Parachutist Badge (United Kingdom)

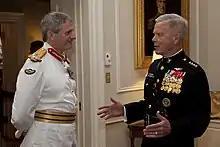
Major General Martin Smith (left) with the SBS parachutist badge on his right sleeve.

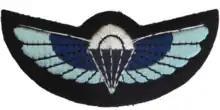
British Army SAS Parachute Badge with Wings

SAS pattern parachute wings, designed by Lieutenant Jock Lewes and based on the stylised sacred Ibis wings of Isis of Egyptian iconography depicted in the décor of Shepheard's Hotel in Cairo, are worn on the right shoulder. During the second world war, after a qualifying number of active service "jumps", they were worn on the left breast above medal ribbons.